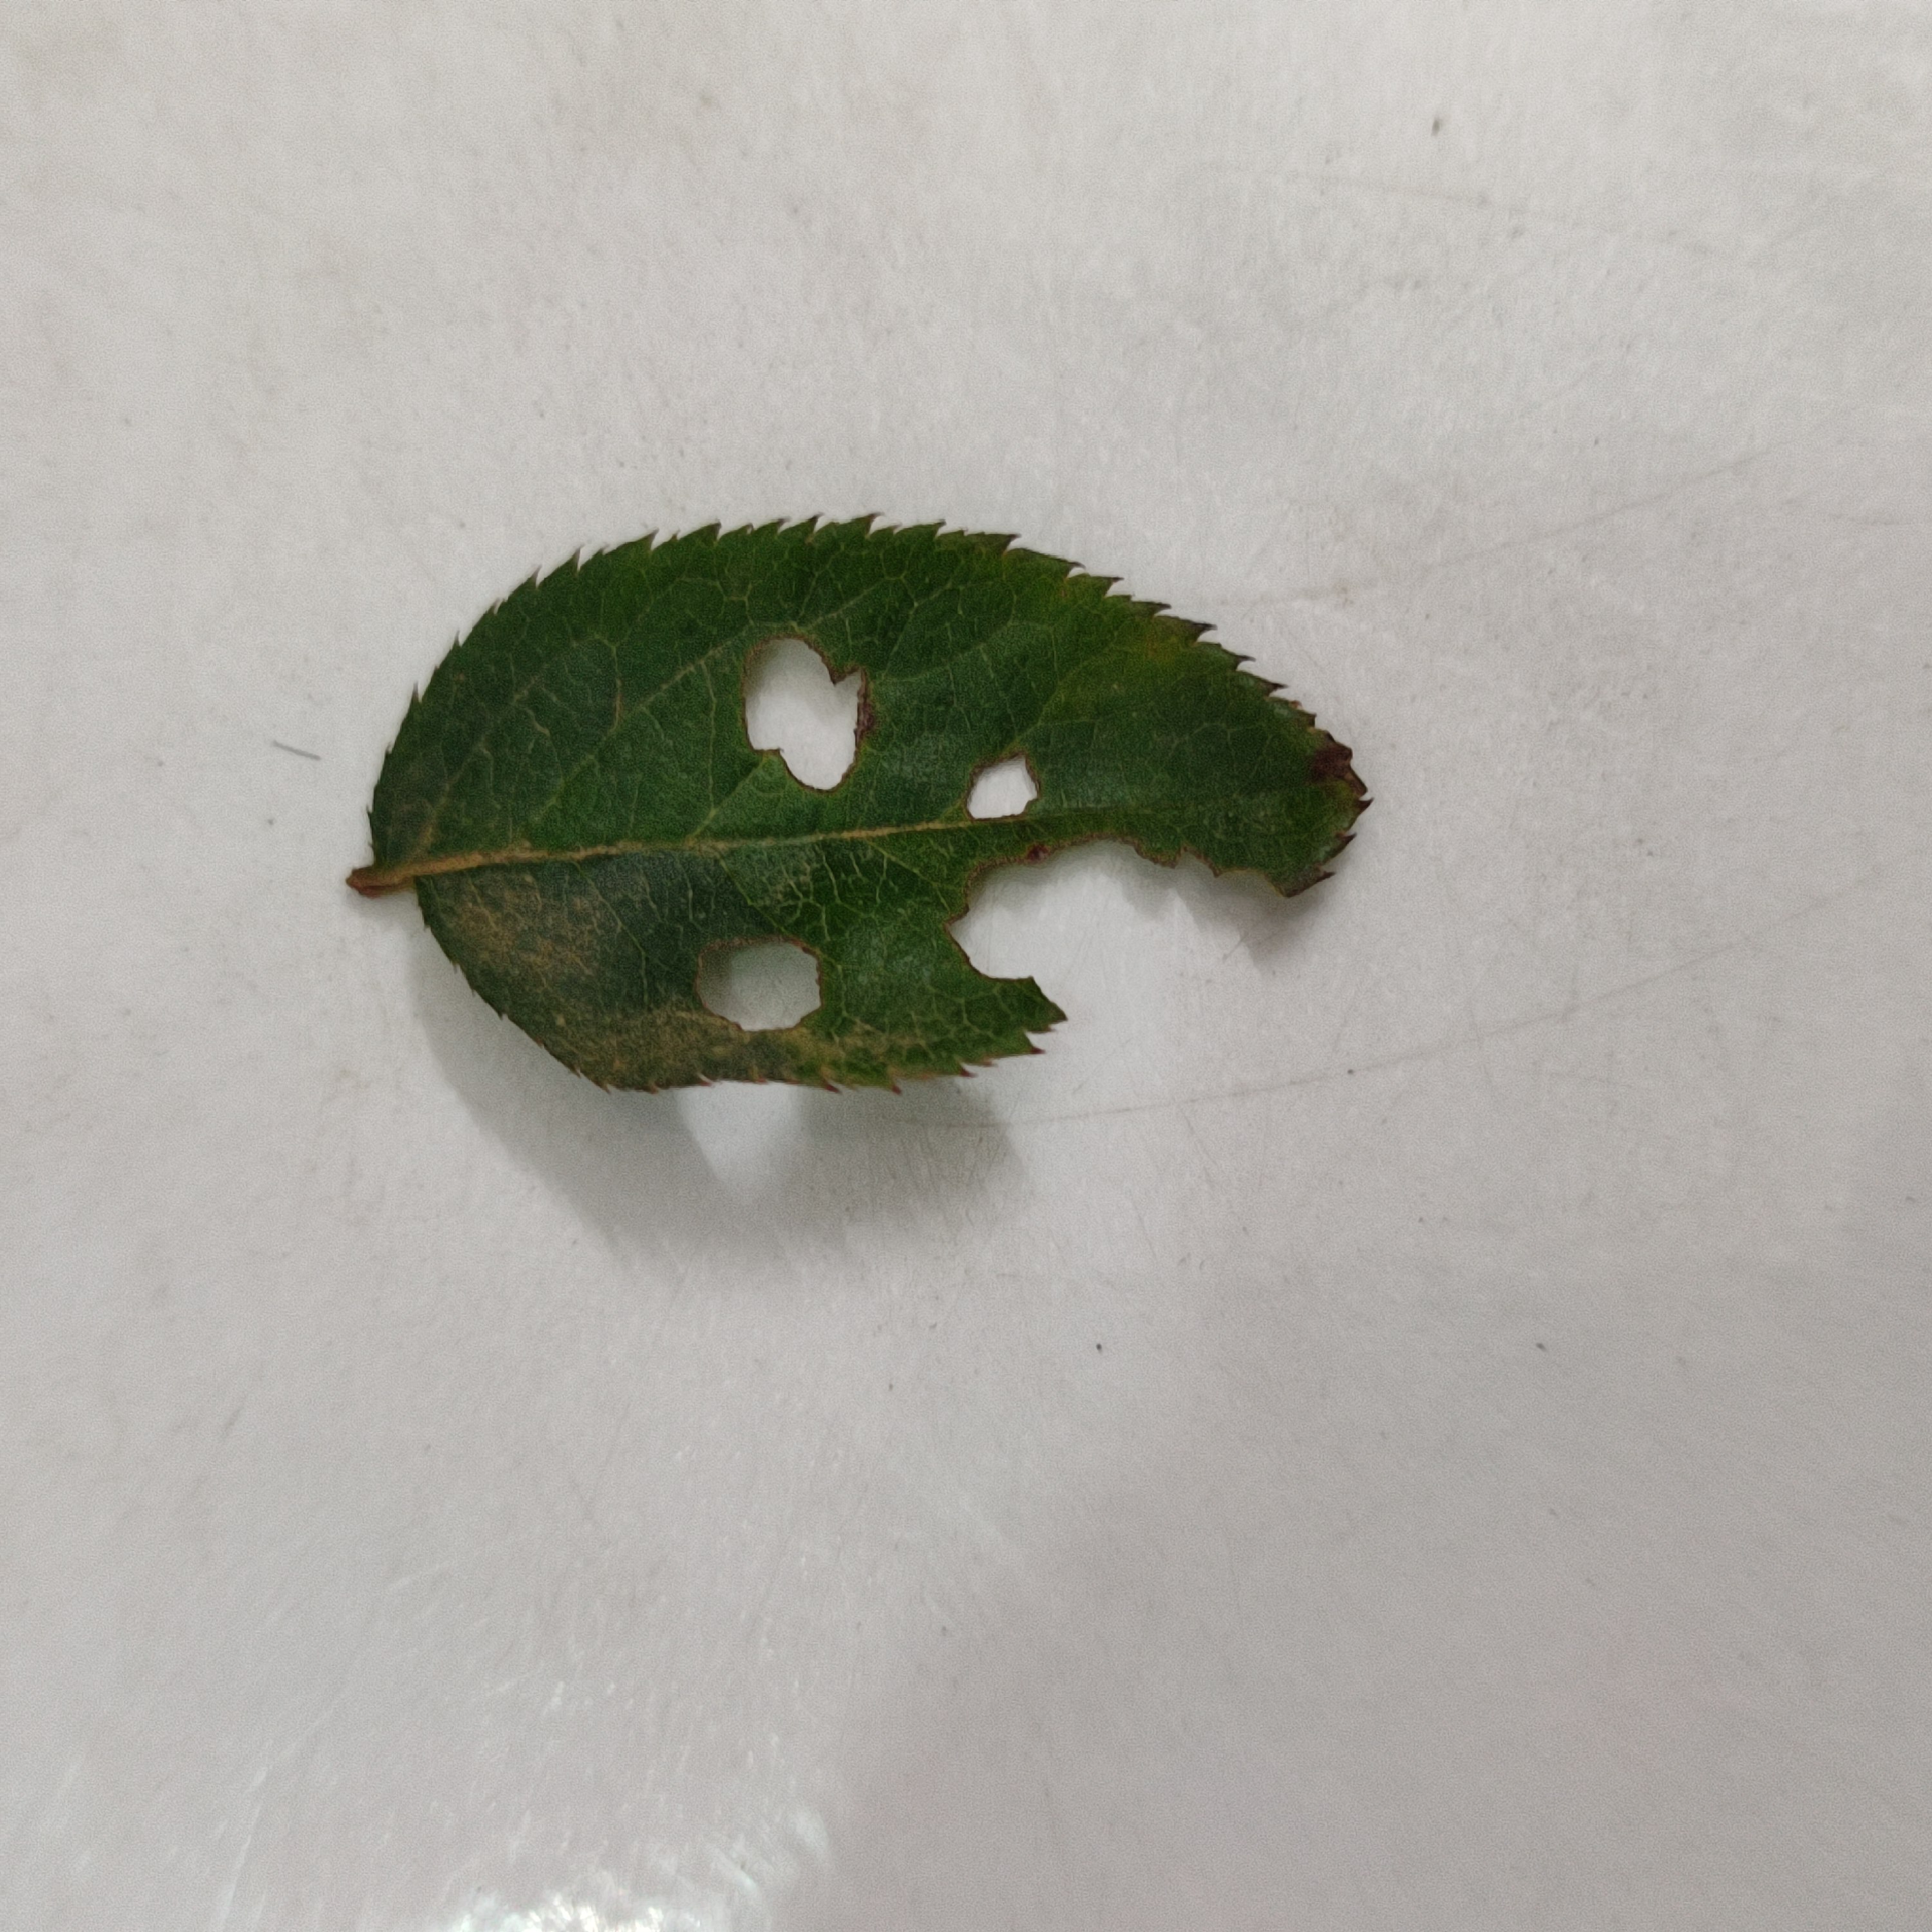
Label: Insect Hole